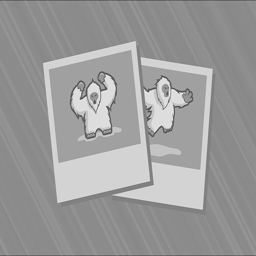
basketball point guard directs his team during the first half against sports team .